Canandaigua Veterans Hospital Historic District

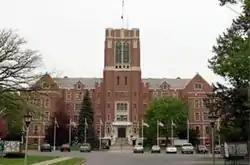
Canandaigua Veterans Hospital, October 2006

Canandaigua Veterans Hospital Historic District is a historic hospital and national historic district located at Canandaigua in Ontario County, New York. The district includes 29 contributing buildings, two contributing sites, and four contributing structures. They were built or utilized during the period 1931 to 1950. The Veterans Administration opened the facility in 1933, as a veteran's neuropsychiatric hospital. The original hospital buildings built in 1932, include the main building, kitchen / dining hall, acute building, continued treatment building, recreation building, laundry, warehouse, boiler plant, attendant's quarters, sewage pump house, garage, and gatehouse. The buildings are constructed of brick and feature crenellation, gabled parapets, half-timbering, steeply gabled roofs, and Tudor arches reflective of the Tudor Revival and Jacobethan Revival styles.